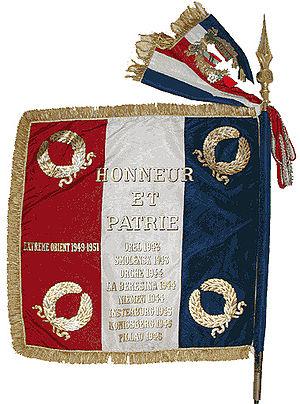
Drapeau du groupe de la France Libre ""Normandie-Niemen"" qui a combattu sur le front de l'est avec l'armée soviétique de 1943 à 1945, et aussi la campagne d'Allemagne en 1945."